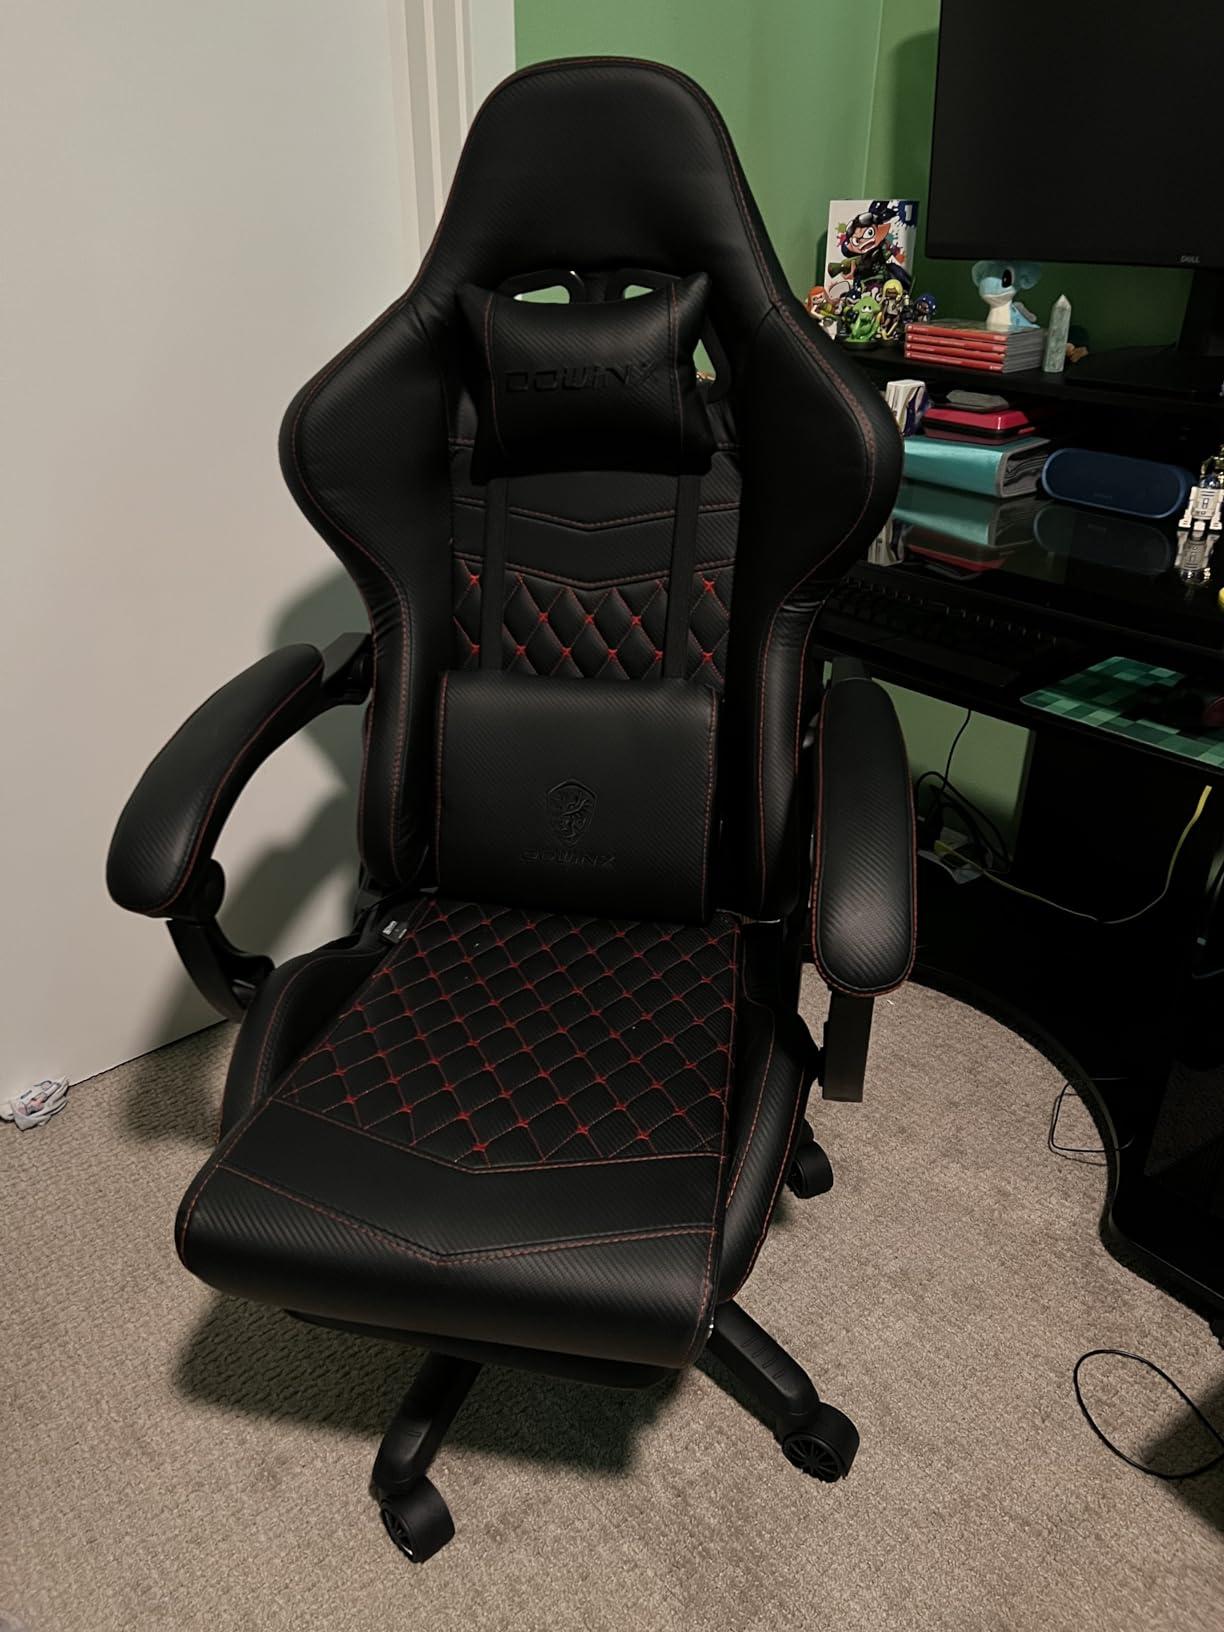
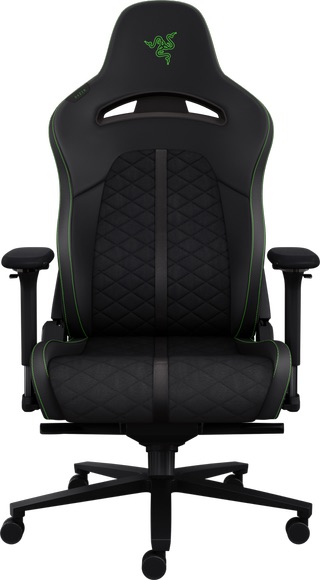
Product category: items_chair
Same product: no